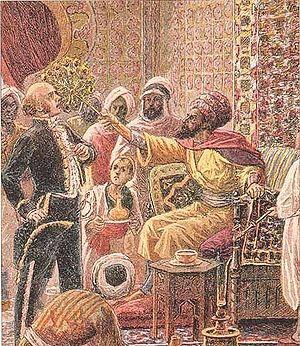
Le coup d’eventail 1827
L'histoire de l'Algérie s'insère dans l'histoire plus large du Maghreb et remonte à des millénaires. Dans l'Antiquité, le territoire algérien connaît la formation des royaumes numides avant de passer sous la domination partielle des Romains, des Vandales, des Byzantins et des principautés berbères indépendantes.
18 février : création du collège de Fourah Bay en Sierra Leone.
La conquête de l'Algérie par la France se réalise en plusieurs étapes distinctes. Elle débute par le débarquement de l'armée d'Afrique à Sidi-Ferruch le 14 juin 1830, commandée par le général de Bourmont, et s'achève pour l'essentiel lors de la reddition formelle de l'émir Abdelkader au duc d'Aumale, le 23 décembre 1847. Cette phase principale de la conquête se termine par l'annexion de l'Algérie à la République française, via la création des départements français d'Algérie en décembre 1848. Des campagnes de pacification du territoire continuent cependant de se dérouler durant les décennies qui suivent, et la conquête du Sahara n'est achevée qu'en 1902.
La régence d'Alger est un ancien État d'Afrique du Nord, intégré à l'Empire ottoman tout en étant autonome, dont l'existence, de 1516 à 1830, a précédé la colonisation de l'Algérie par la France. Située entre la régence de Tunis, à partir de 1574, à l'Est et l'Empire chérifien, à partir de 1553, à l'ouest, la Régence s'étendait à l'origine dans des limites allant de La Calle à l'Est aux Trara à l'ouest et d'Alger à Biskra, et s'est ensuite déployée jusqu'aux actuelles frontières orientale et occidentale de l'Algérie.
Hussein Dey ou Hussein Pacha, né en 1764 à Urla, en Turquie, et mort en 1838 à Alexandrie, en Égypte, est le dernier dey d'Alger de 1818 à 1830.
L'Algérie ; et arabe algérien : الدزاير, الجازاير ou لدزاير ; en tamazight et tifinagh ⴷⵣⴰⵢⵔ est un pays d’Afrique du Nord faisant partie du Maghreb. Depuis 1962, elle est nommée en forme longue République algérienne démocratique et populaire, abrégée en RADP. Sa capitale est Alger, la ville la plus peuplée du pays, dans le Nord, sur la côte méditerranéenne.
La période dite de l’Algérie française, ou de l’Algérie coloniale, va, dans l'histoire de l'Algérie, de 1830, avec la prise d'Alger, à 1962, avec l'indépendance du pays. Cette période est parfois aussi désignée, dans son ensemble, comme celle de la colonisation, de la présence ou de l'occupation française de l'Algérie.
Le dey d'Alger est le titre des souverains de la régence d'Alger sous l'autorité nominale de l'Empire ottoman, de 1671 à 1830.
La casbah d'Alger, communément appelée la Casbah, correspond à la vieille ville ou médina d'Alger, capitale de l'Algérie, dont elle forme un quartier historique inscrit au patrimoine mondial de l'humanité de l'Unesco depuis 1992. Administrativement, elle est située dans la commune de Casbah, au sein de la wilaya d'Alger.